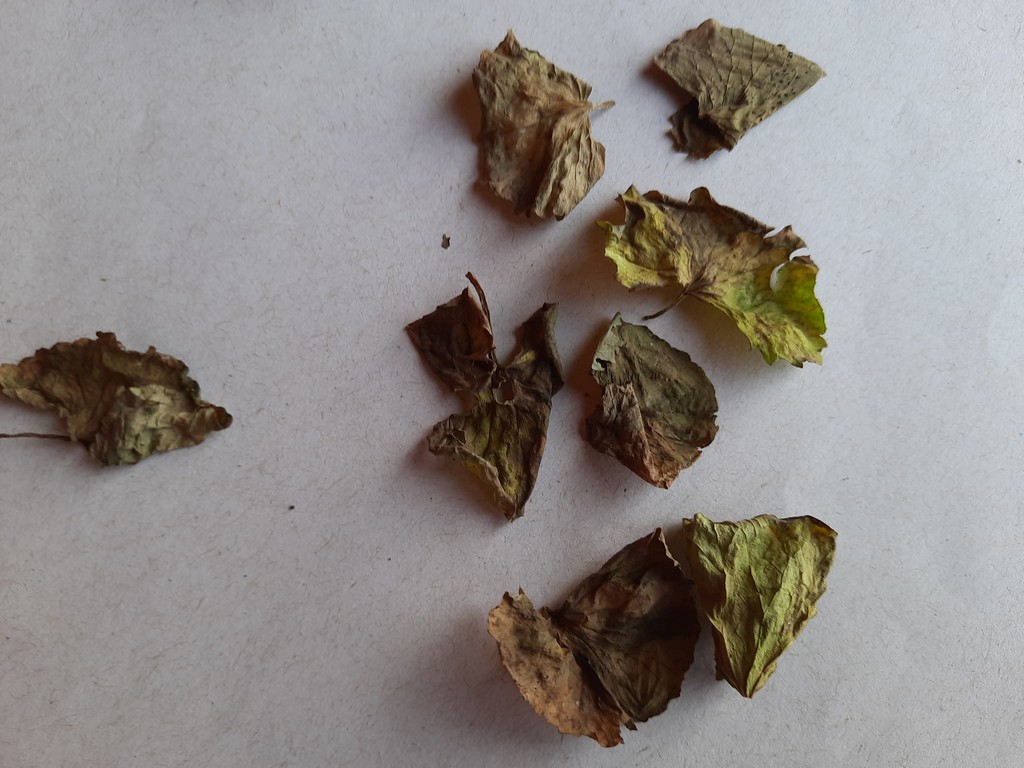
Label: Dried